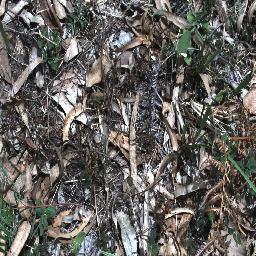
Label: negative